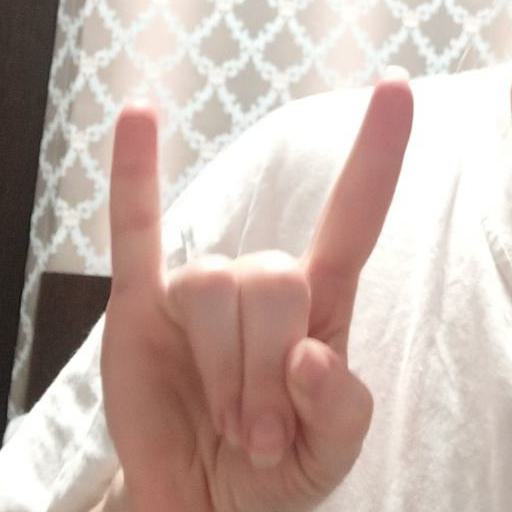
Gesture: rock